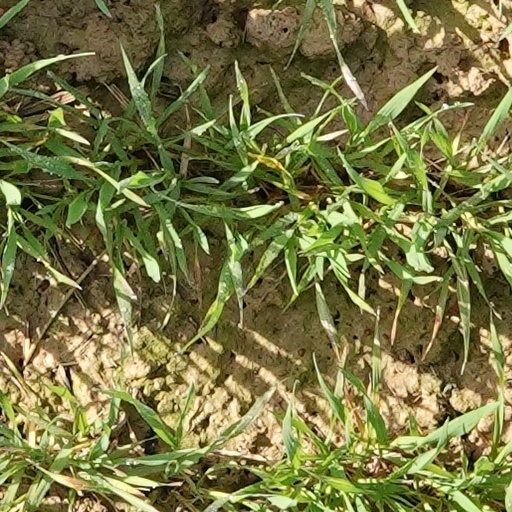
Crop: wheat